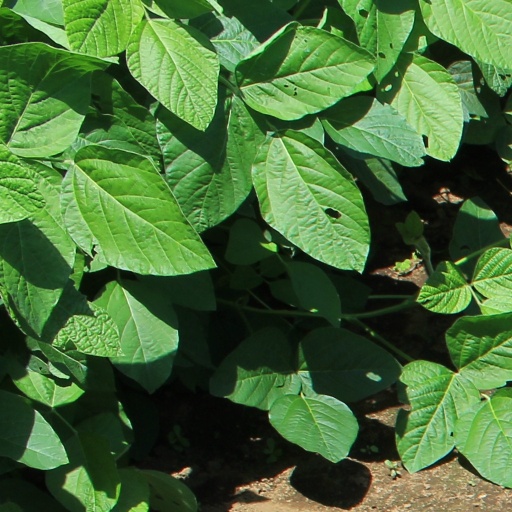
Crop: soybean